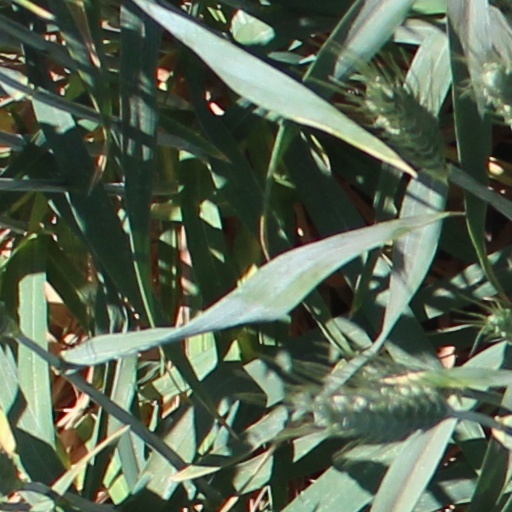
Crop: wheat